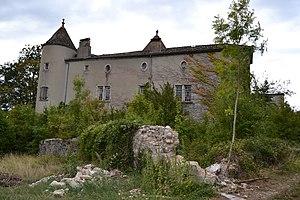
Château de Chenavel dans l'Ain en France
Le château de Chenavel est un ancien château fort du XIVᵉ siècle restauré au XIXᵉ siècle, centre de la seigneurie puis de la baronnie de Chenavel, qui se dresse sur la commune de Jujurieux dans le département de l'Ain en région Auvergne-Rhône-Alpes.
La liste des châteaux de l'Ain recense de manière non exhaustive les châteaux, maisons fortes, mottes castales, situés dans le département français de l'Ain. Il est fait état des inscriptions et classements au titre des monuments historiques.
Jean-Paul Desbat est un architecte français né le 13 avril 1946. Il est architecte des bâtiments de France, architecte urbaniste de l'État et ancien conservateur du Monastère royal de Brou. Il est Chevalier des Arts et des Lettres.